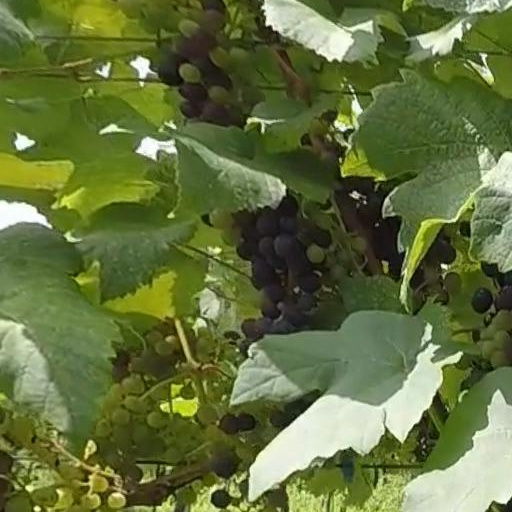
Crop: grape